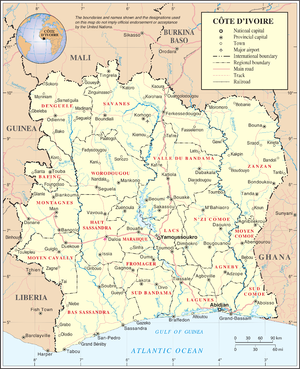
Liste des communes de Côte d'Ivoire, classées par ordre alphabétique, par région et département.
Cet article dresse une liste des villes ivoiriennes les plus peuplées.